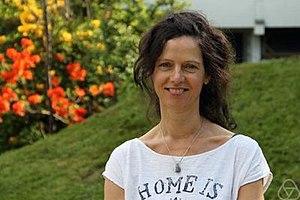
Sara van de Geer, à Oberwolfach en 2015.
Sara Anna van de Geer est une statisticienne néerlandaise qui travaille en tant que professeure dans le département de mathématiques de l'École polytechnique fédérale de Zurich. Elle est présidente de la Société Bernoulli pour la statistique mathématique et les probabilités de 2015 à 2017.